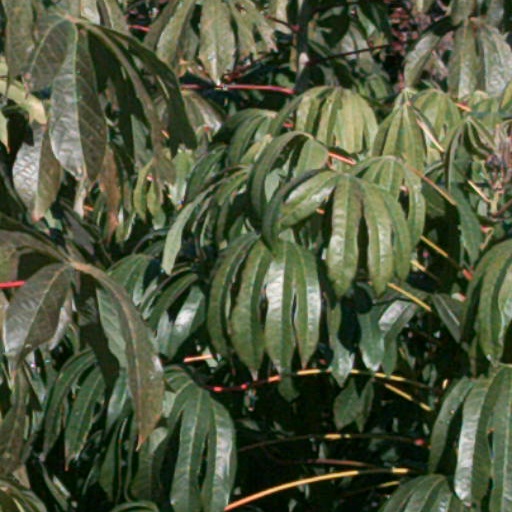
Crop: cassava